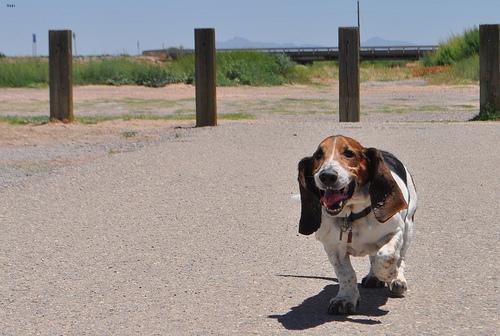
Breed: basset hound